Pannonia

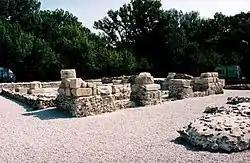
Gerulata- a Roman military camp located near today's Rusovce, Slovakia.

Between 103 and 107, Trajan executed the division of the province into Pannonia Inferior and Pannonia Superior. This allowed the Empire to better combat the radically different Germanic and Sarmatian tribes. While Superior had most urbanized areas and a shorter frontier with three legions, Inferior contained one "municipium" and one legion, virtually being a border zone. Under his reign, the placement of garrison and the main lines of commerce became permanent.